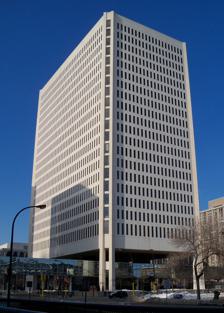
Building: 100 Washington Square
Country: United States of America
Year built: 1981
100 Washington Square General information Coordinates 44°58′52″N 93°15′57″W / 44.98111°N 93.26583°W / 44.98111; -93.26583 Completed 1981 Height 332 ft (101 m) Technical details Floor count 22 Floor area 762,849 sq ft (70,871.0 m 2 ) Design and construction Architect(s) Minoru Yamasaki 100 Washington Square is a 332-ft (101 m) high-rise office building located in downtown Minneapolis . Construction started in 1979 and was completed in 1981. It covers 481,600 square feet and has 22 floors. As of December 1, 2020, it is the 28th tallest building in the city . The building was designed by architect Minoru Yamasaki , who had previously designed the Northwestern National Life Building in Minneapolis and the World Trade Center in New York City. As with the Trade Center, the exterior of the building is composed of closely spaced load-bearing steel that distributes weight to the core and removes the need for internal support columns. A skyway connects the building to Churchill Apartments , and The Crossings. In 2015, Shorenstein, a national real estate investing organization, purchased the three buildings that comprise the Washington Square campus, including 100 Washington Square. ING , a successor to Northwestern National Life Insurance, is the largest tenant. See also List of tallest buildings in Minneapolis References